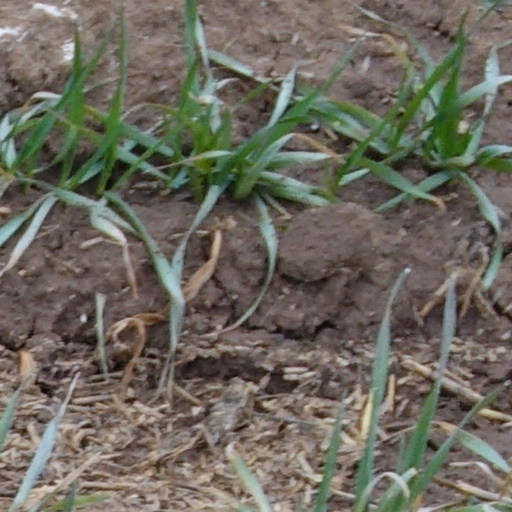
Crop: wheat